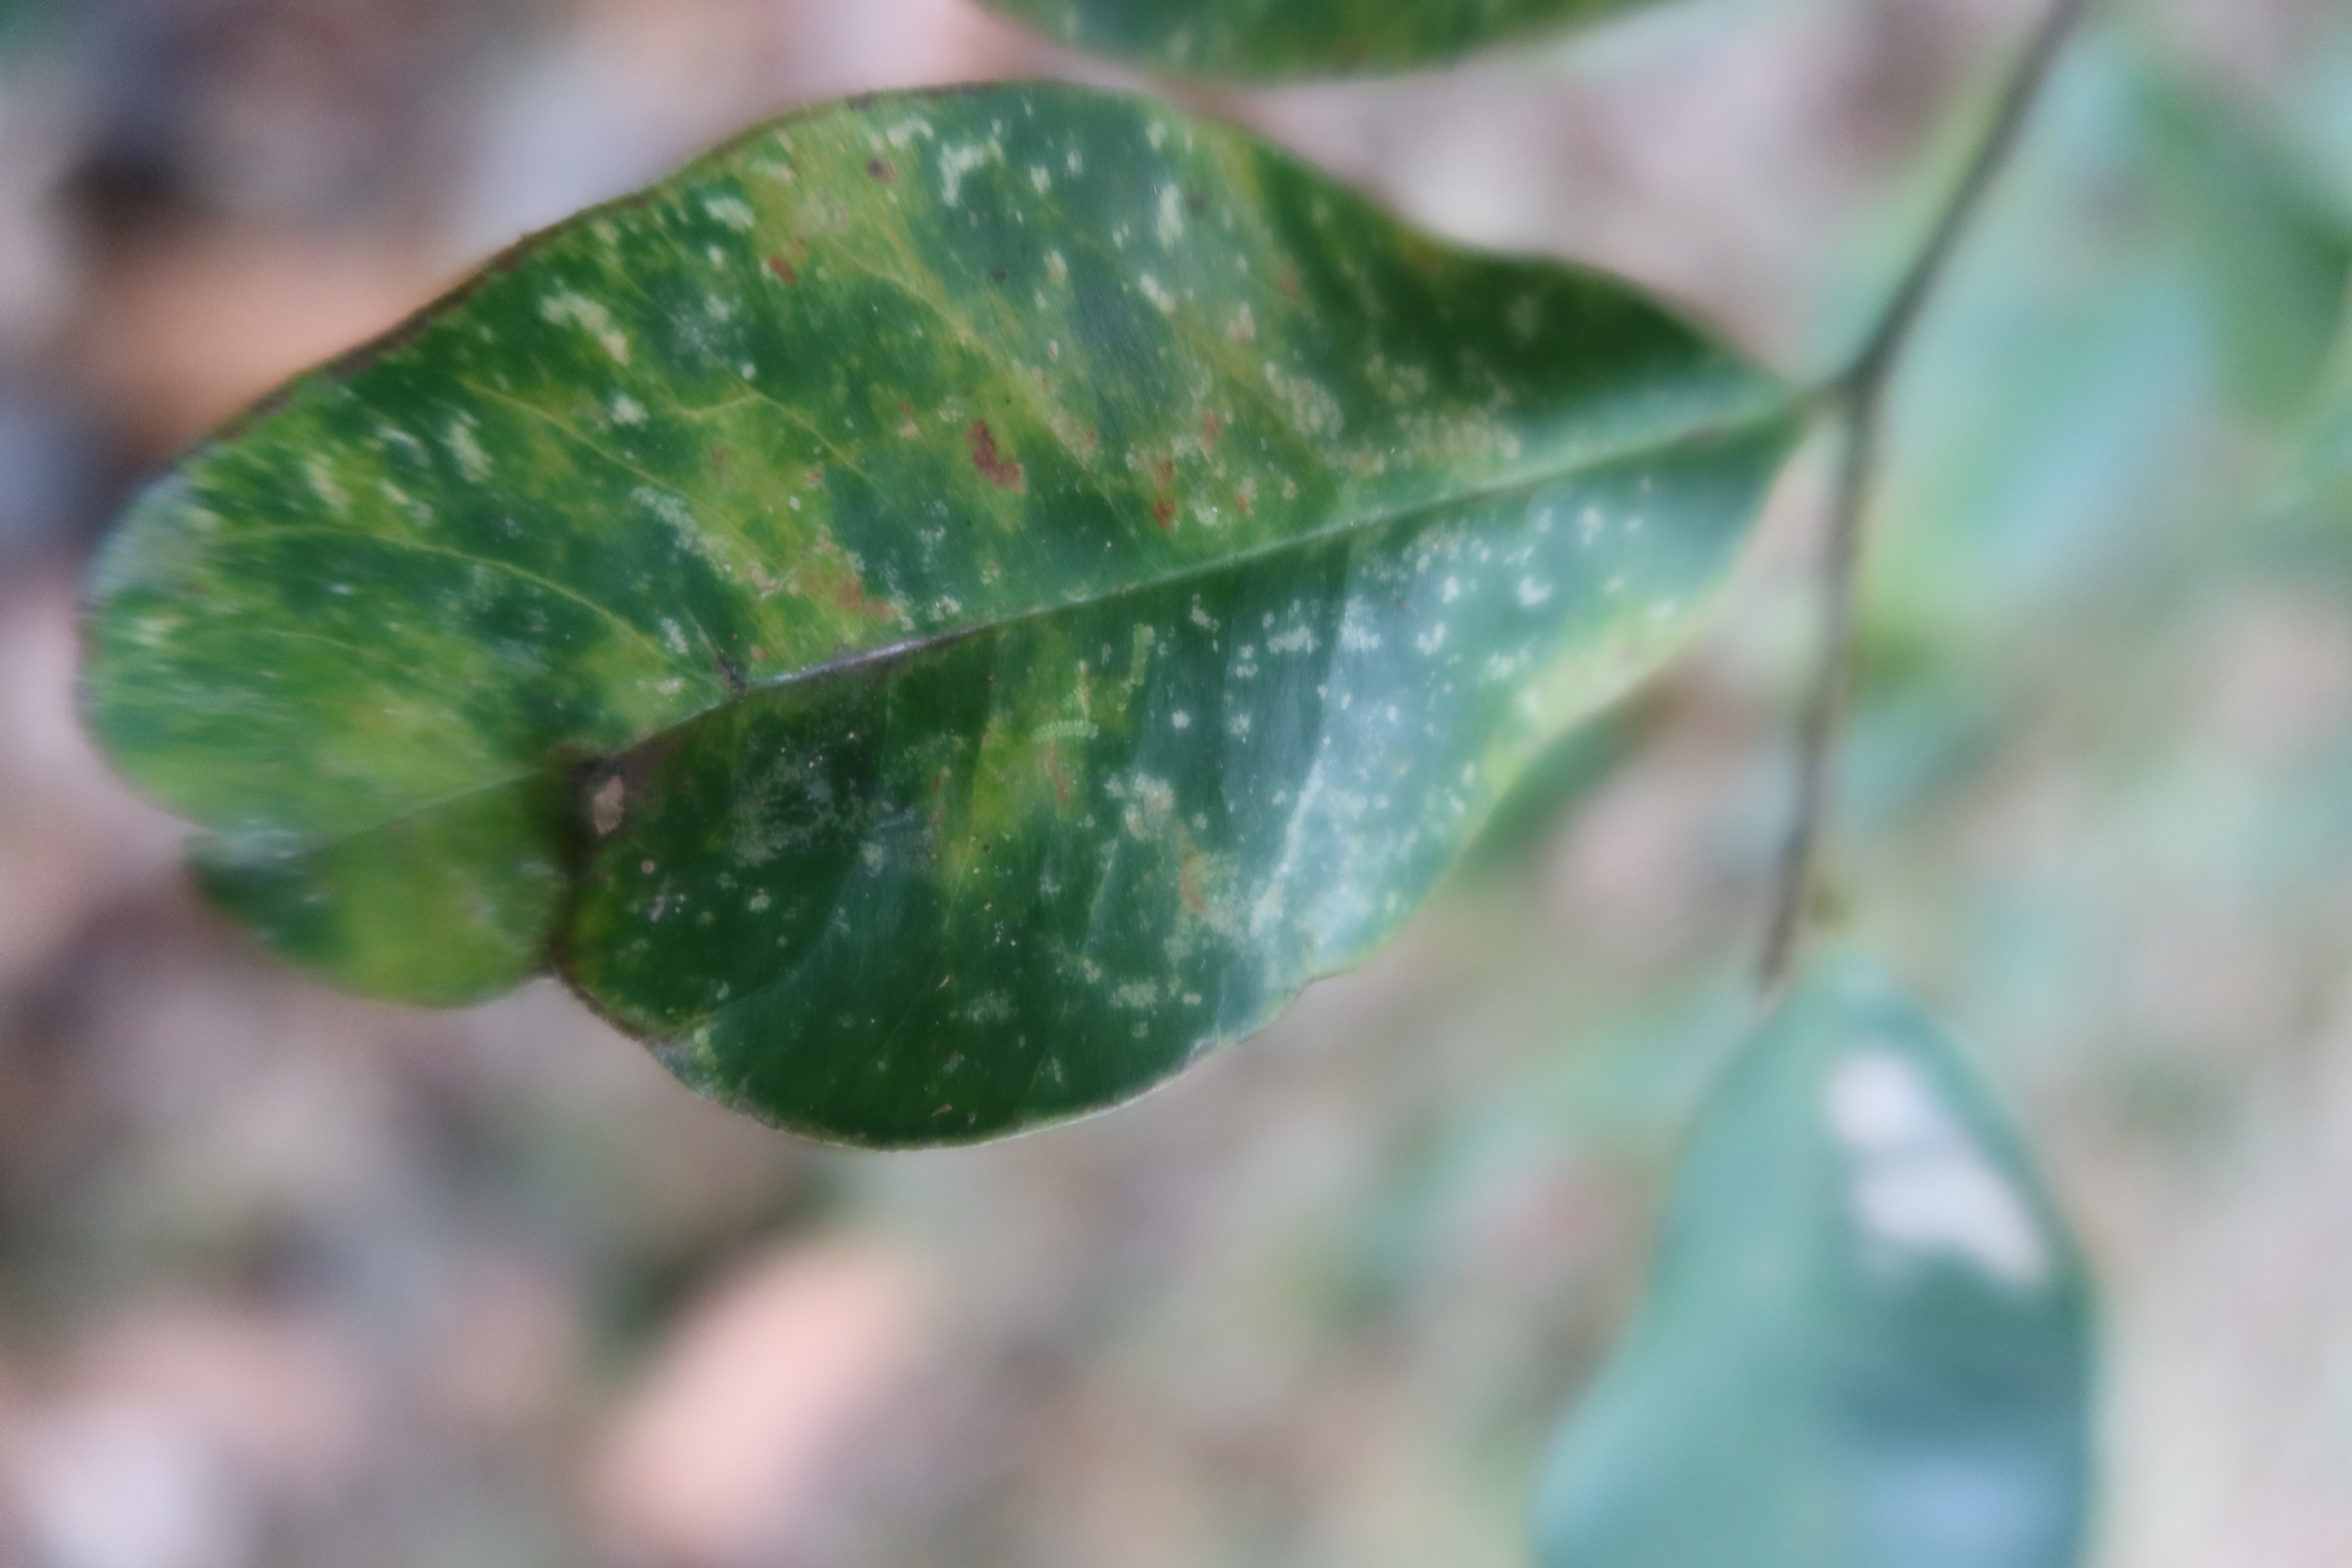
Label: Brown spots